Landscape with the Fall of Icarus

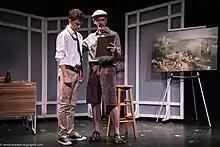
Coltrane Gilman and Michael Gnat* in front of Bruegel's painting. "Round Went the Wheel" by Frank Ceruzzi; directed by Janet Bentley. Broadway Bound Festival 2019. Photo: Emily Hewitt. (*Appears courtesy of Actors' Equity Association.)

Composer Brian Ferneyhough's 1988 chamber work "La Chute d'Icare" was inspired by the painting: